Mont Aigoual

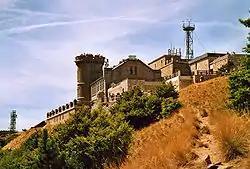
The weather observatory

Mont Aigoual (elevation 1567m / 5141 ft) is the highest point of the Gard "department", France. It is part of the Massif Central, and it is located within the Cévennes National Park. Its southern slopes are the source of the river Hérault flowing into the Mediterranean.